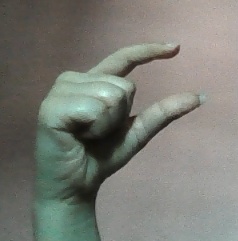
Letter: dal